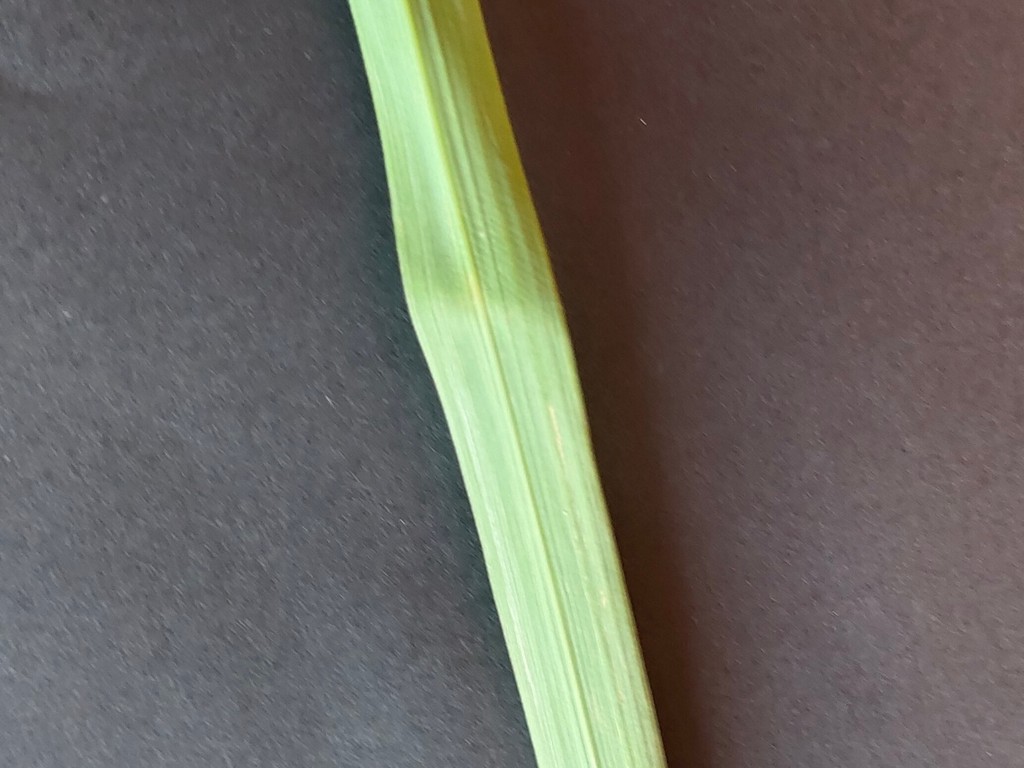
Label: Healthy